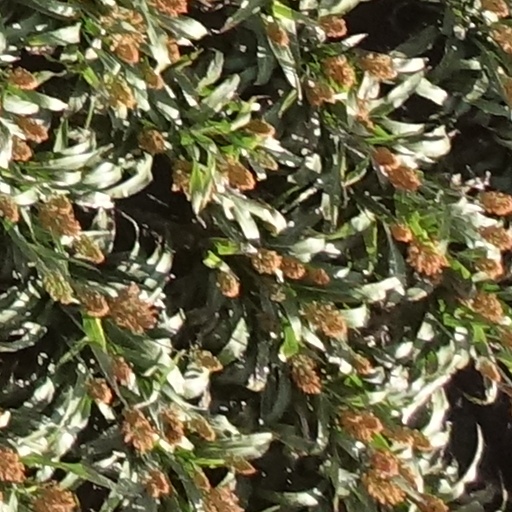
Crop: sorghum